U.S. Dollar Index

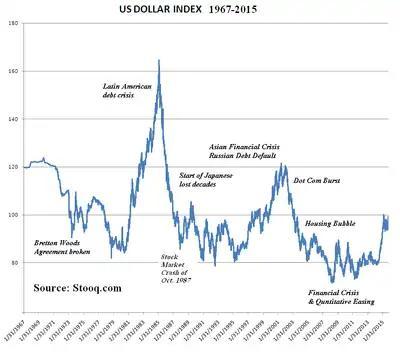
US Dollar Index and major financial events

The U.S. Dollar Index (USDX, DXY, DX, or, informally, the "Dixie") is an index (or measure) of the value of the United States dollar relative to a basket of foreign currencies, often referred to as a basket of U.S. trade partners' currencies. The Index goes up when the U.S. dollar gains "strength" (value) when compared to other currencies.